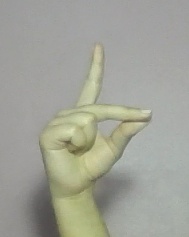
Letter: ta